Mega Man Zero

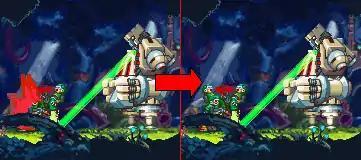
The robot at the beginning of "Mega Man Zero" firing at resistance fighters, causing them to spurt blood in the Japanese version (left); other instances of blood would often be edited out of international releases (right) of each game.

In the Japanese versions of all four games, characters that were wounded would often spurt blood, or blood-like oil. Much of this was removed in international versions to maintain a child-friendly rating. These changes were not done to the Japanese versions of the games included within the "Zero/ZX Legacy Collection".